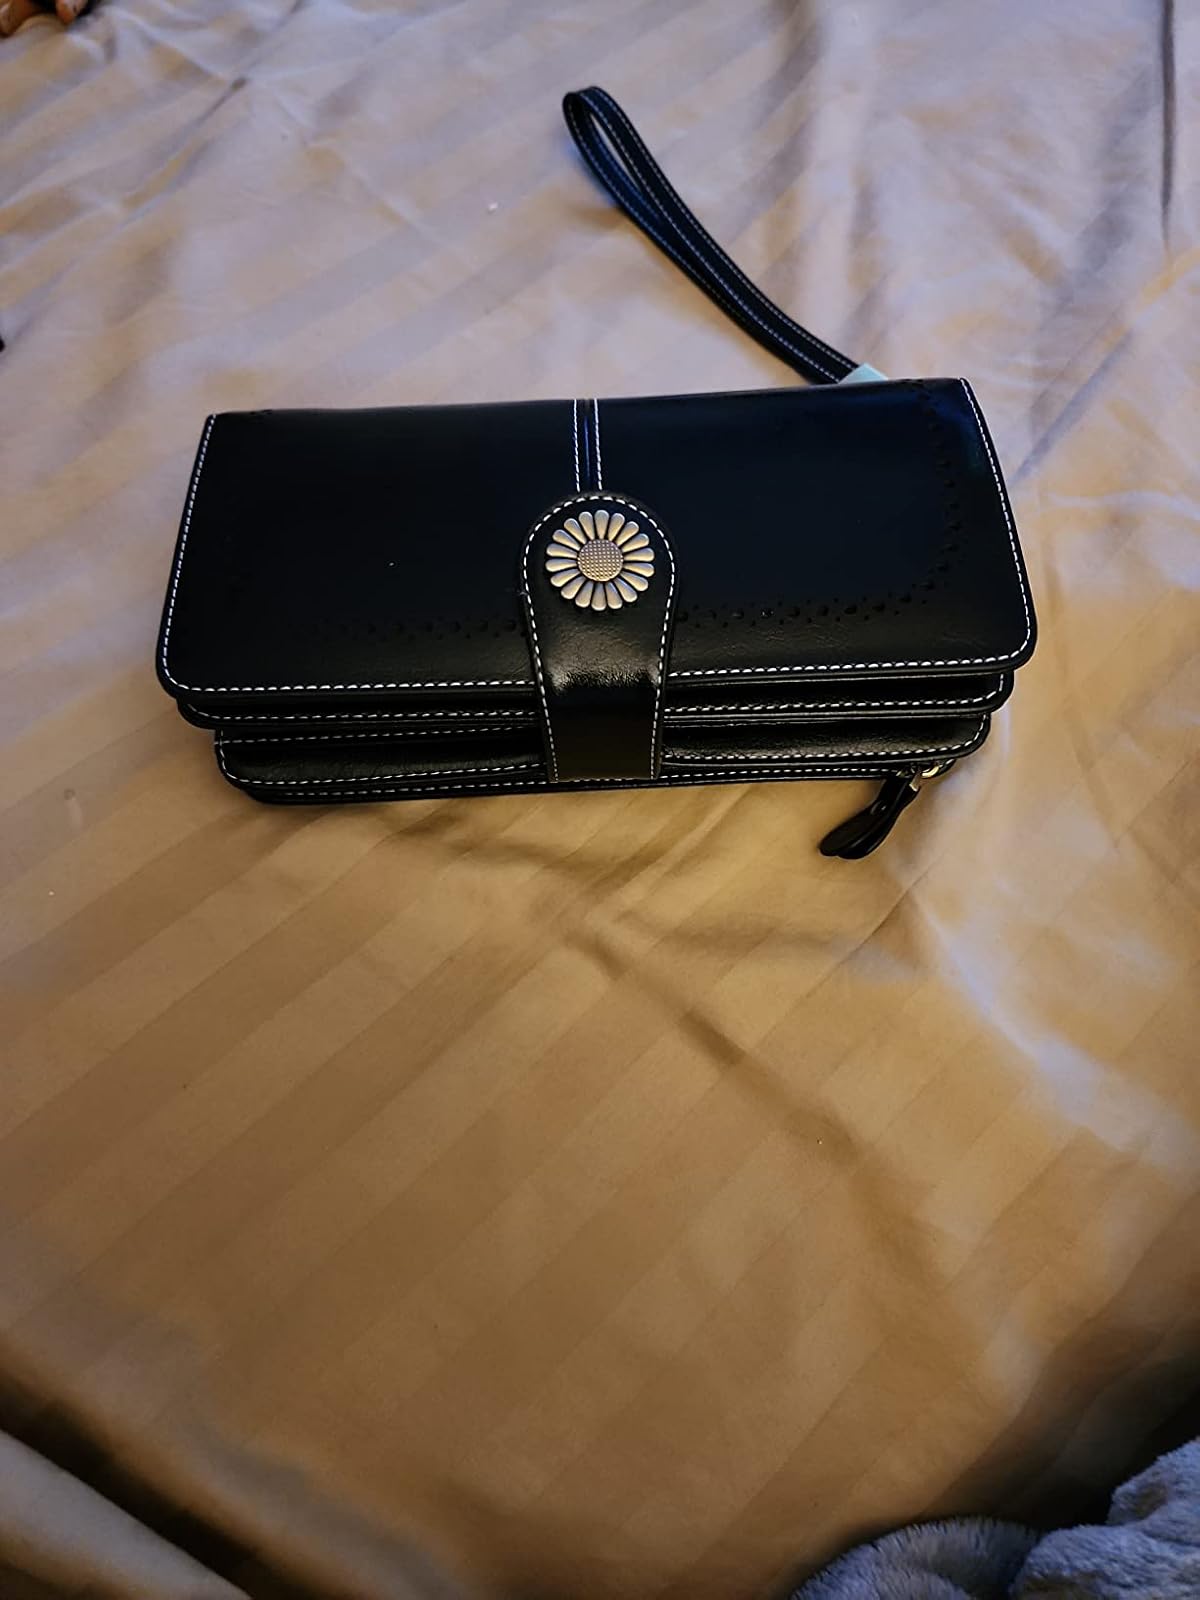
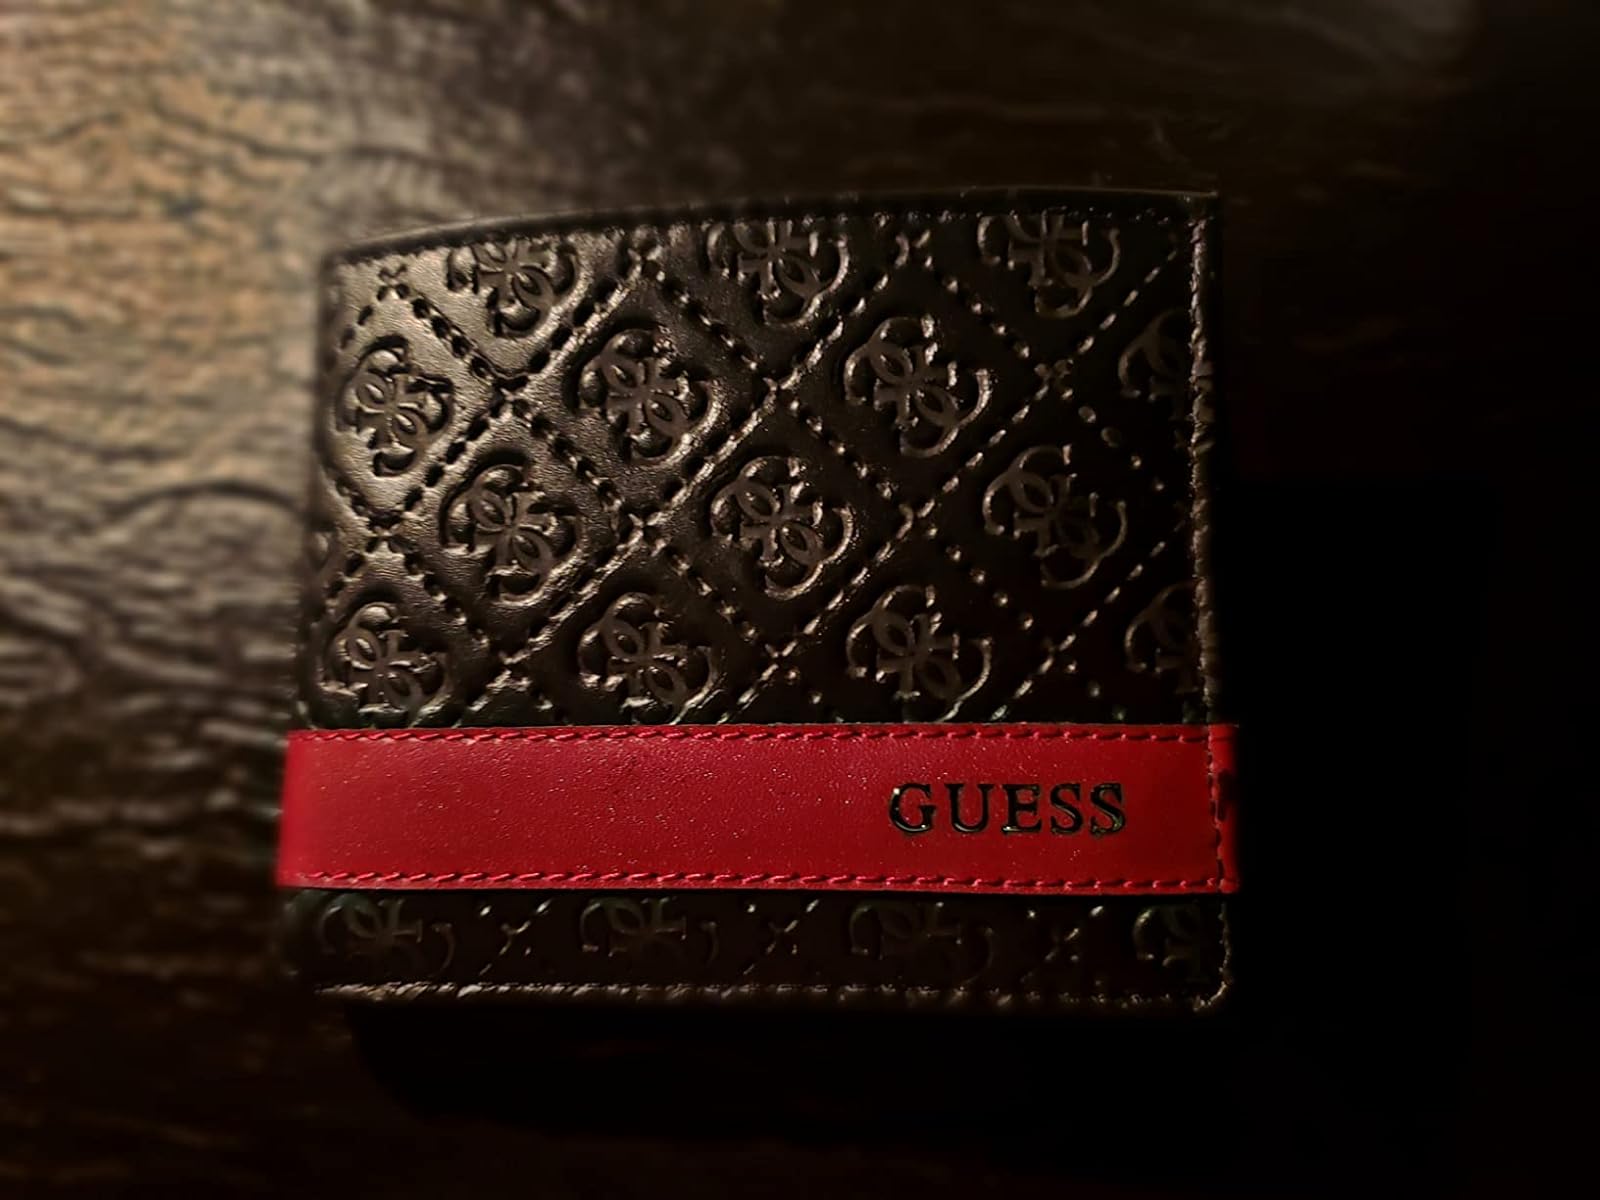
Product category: accessories_wallet
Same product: no